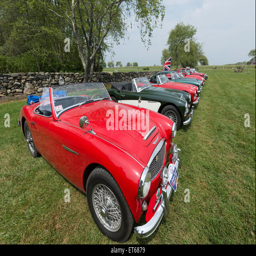
sports cars lined up in a field at a show